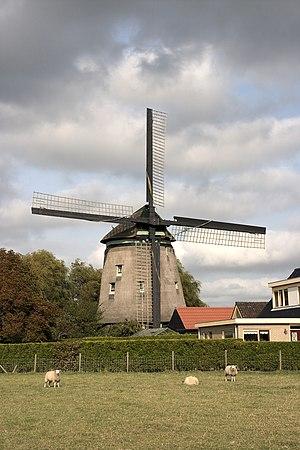
Cet article recense les moulins à vent de la province de Hollande-Septentrionale, aux Pays-Bas.